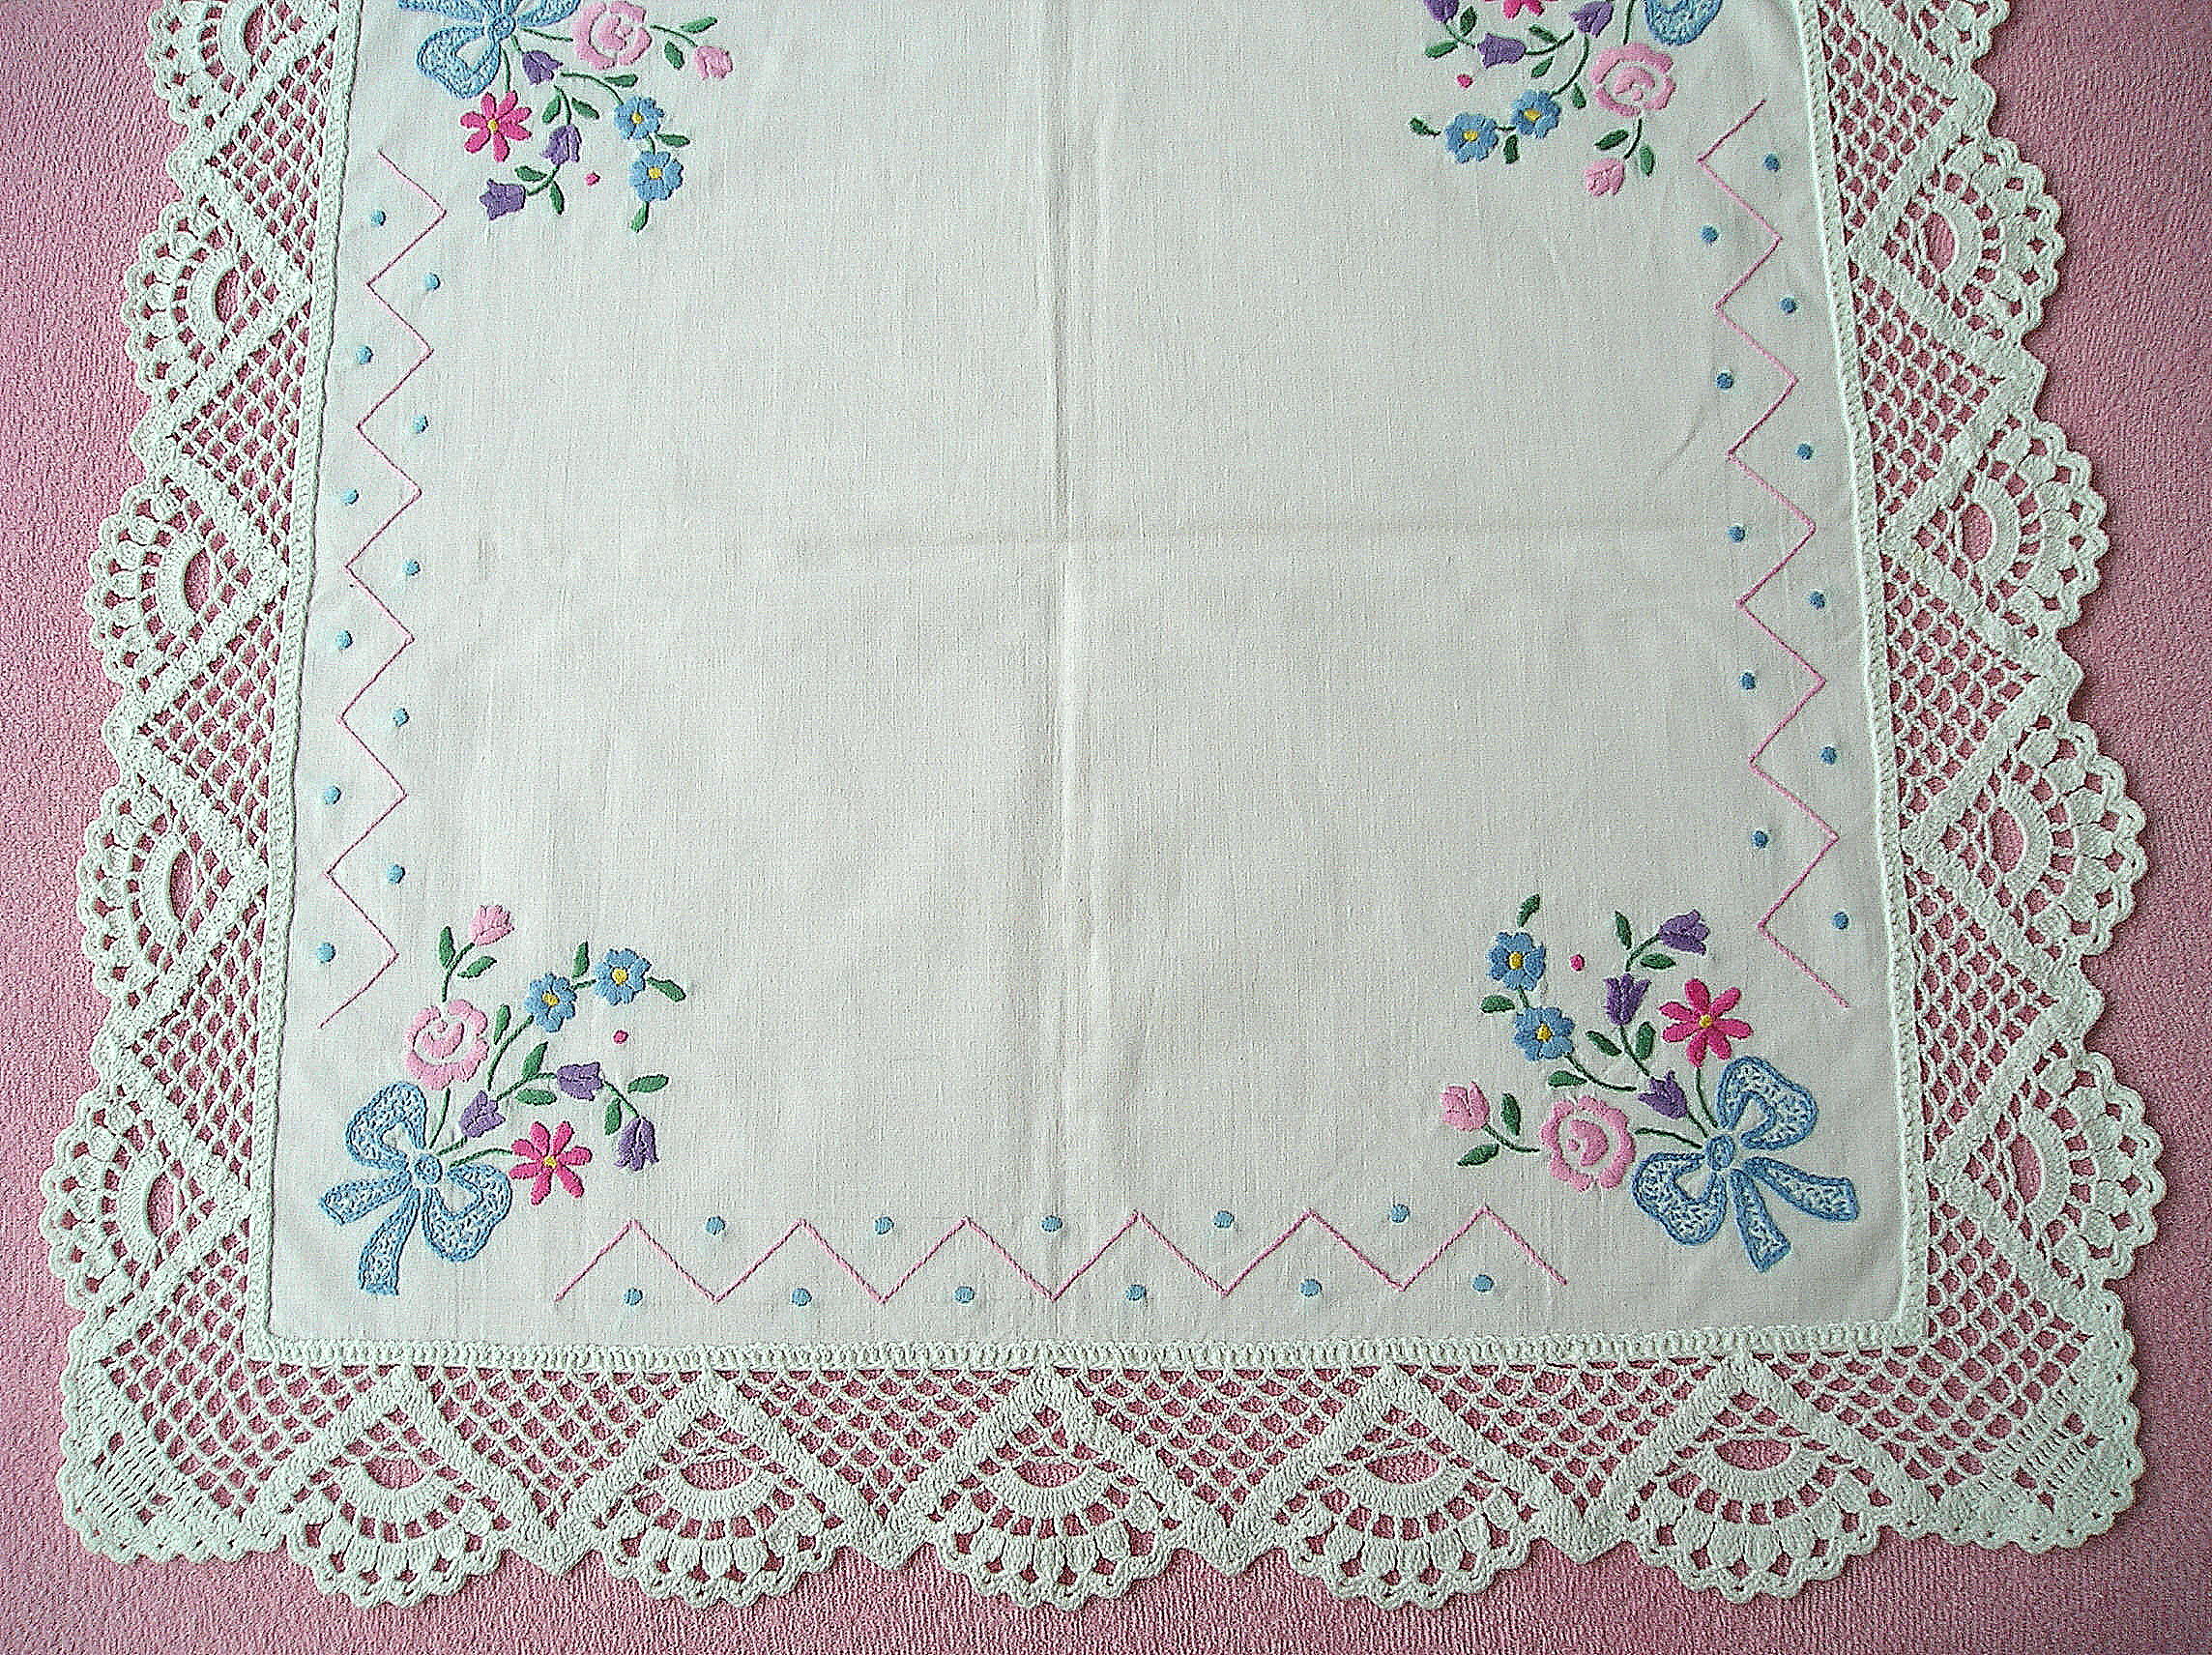
crocheted, tablecloth, doily, lace, embroidery, needlework, textile, material, placemat, home accessories, linens, cross stitch, stitch